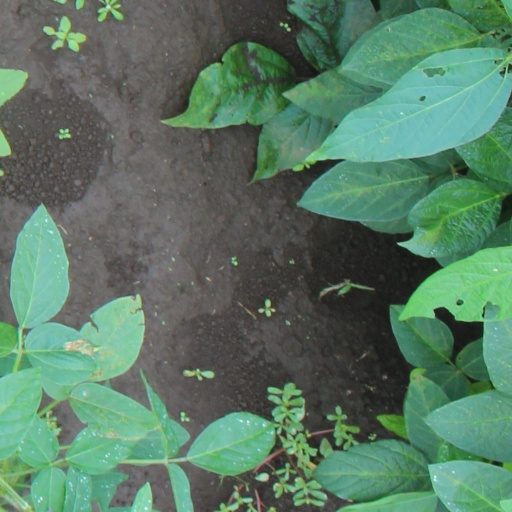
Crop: soybean